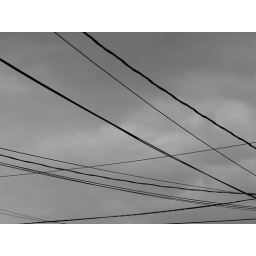
and the telephone wires that carry the sound stretch across the sky and under the ground.